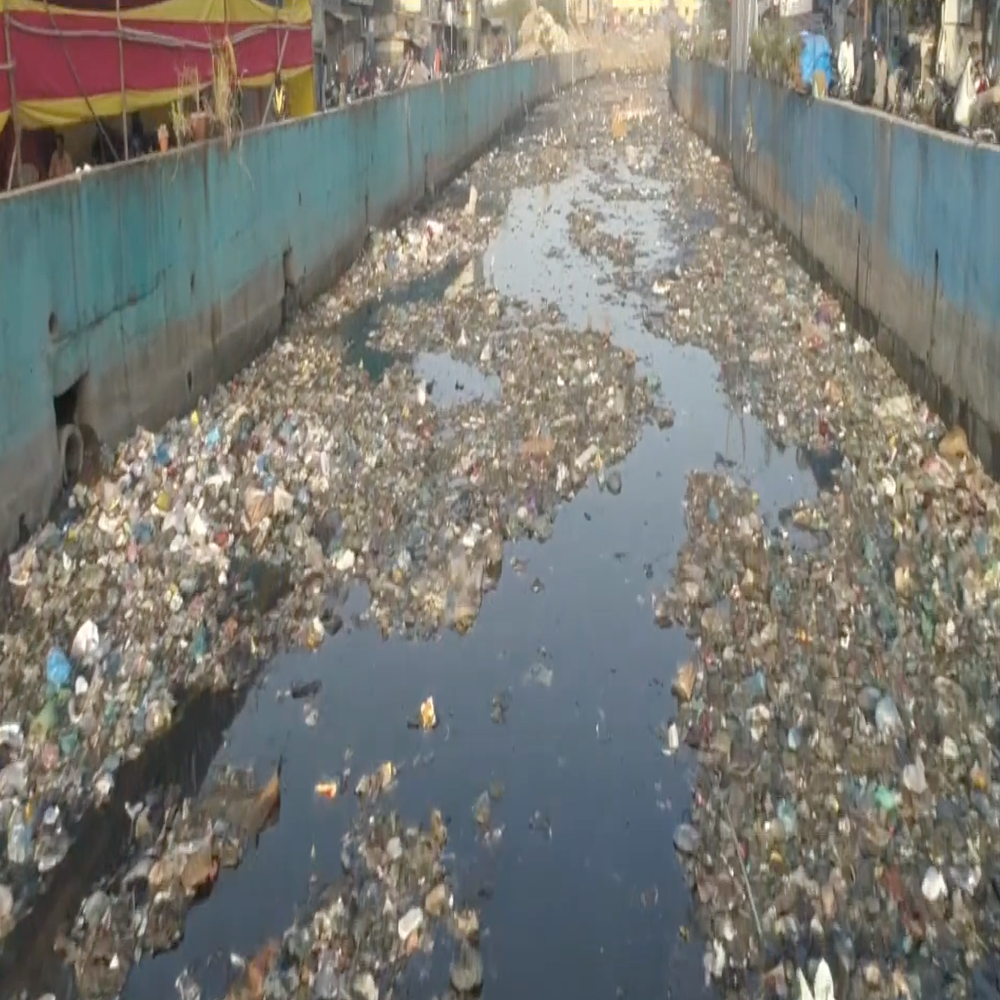
Body of water present: yes
Land polluted: yes
Water polluted: yes
Pollution percentage: 60%